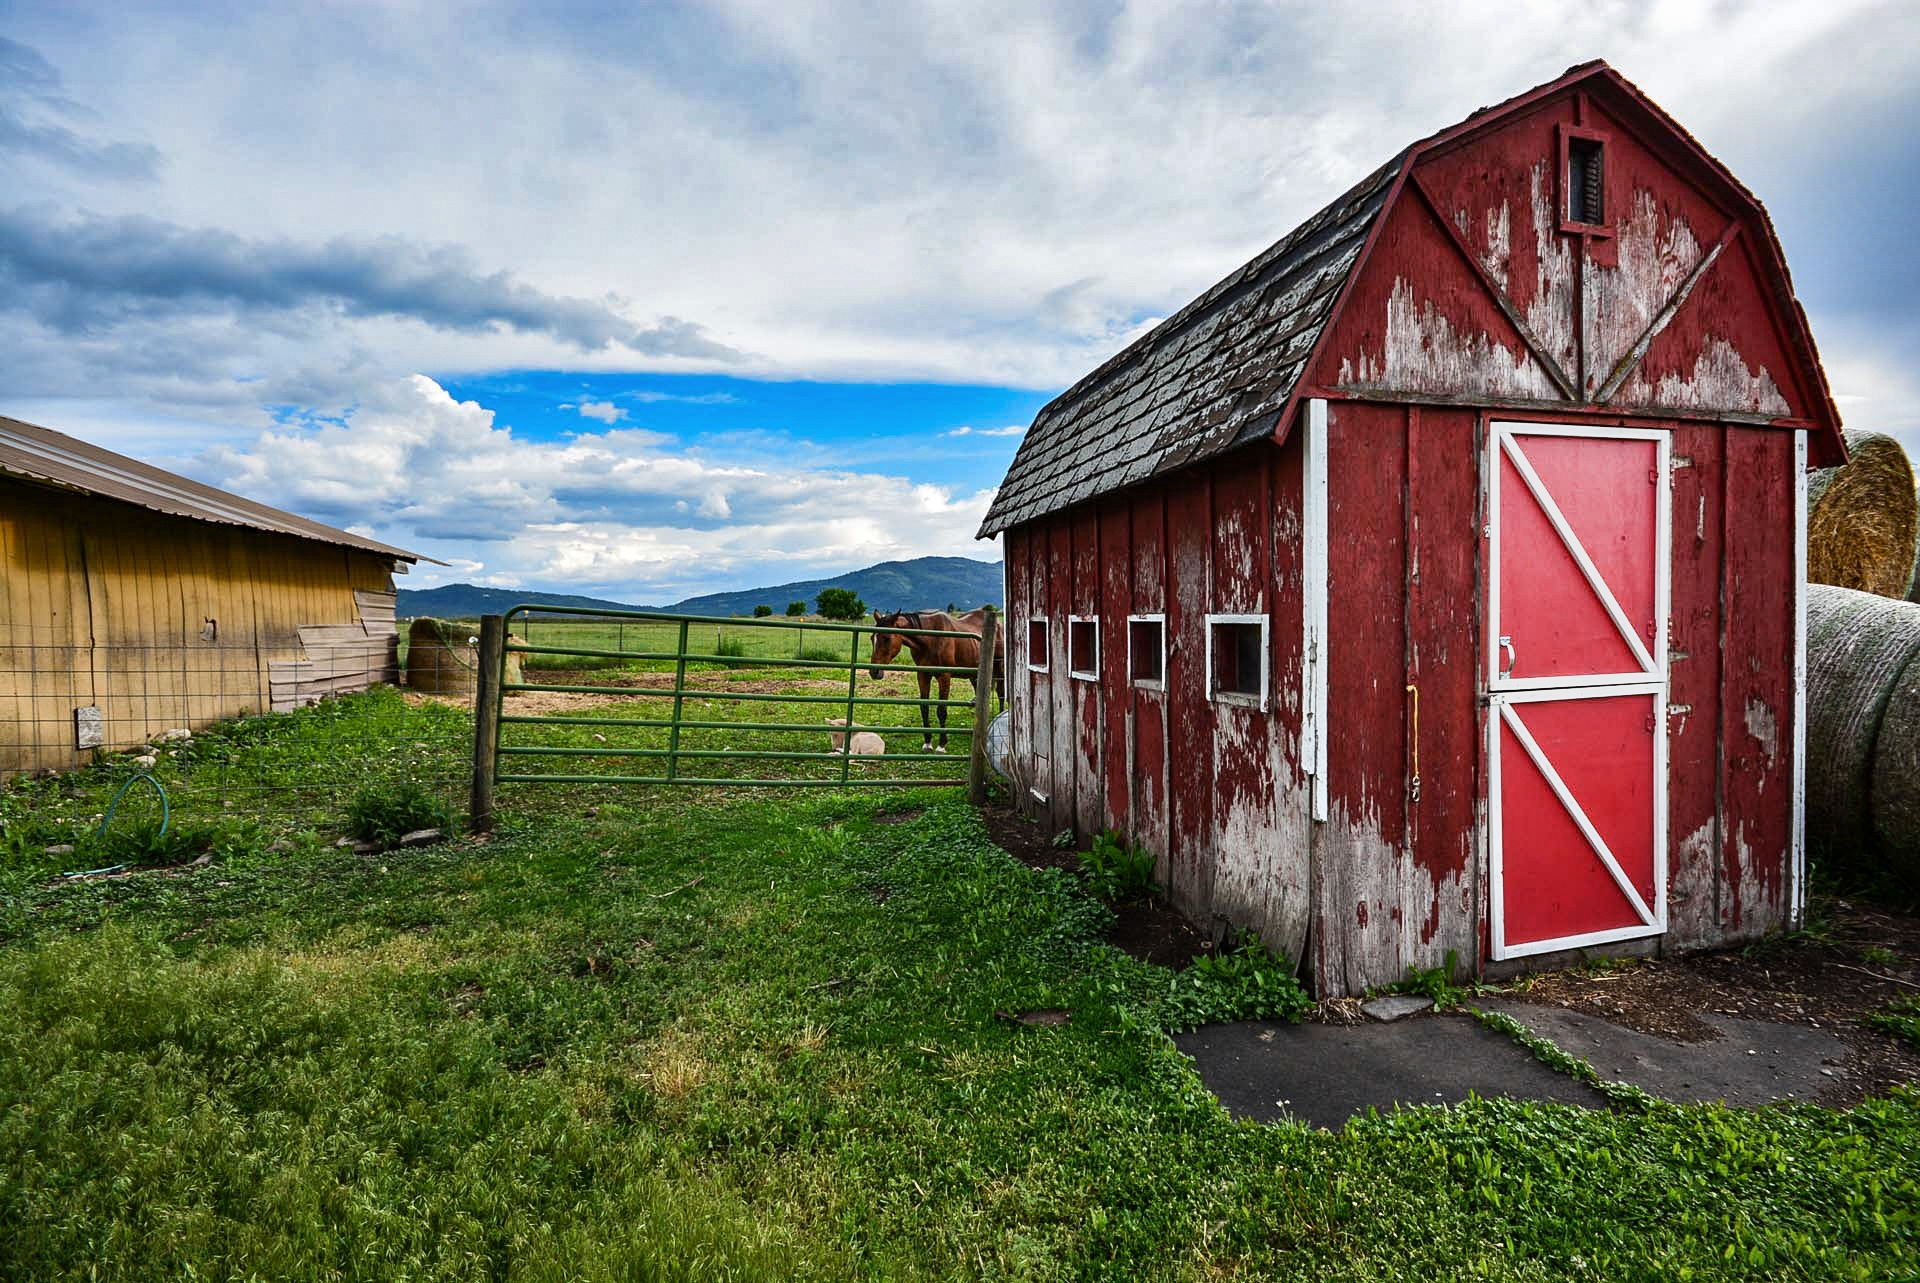
nature, outdoor, farm, house, building, old, barn, home, country, shed, hut, shack, red, cottage, horse, pony, rural area